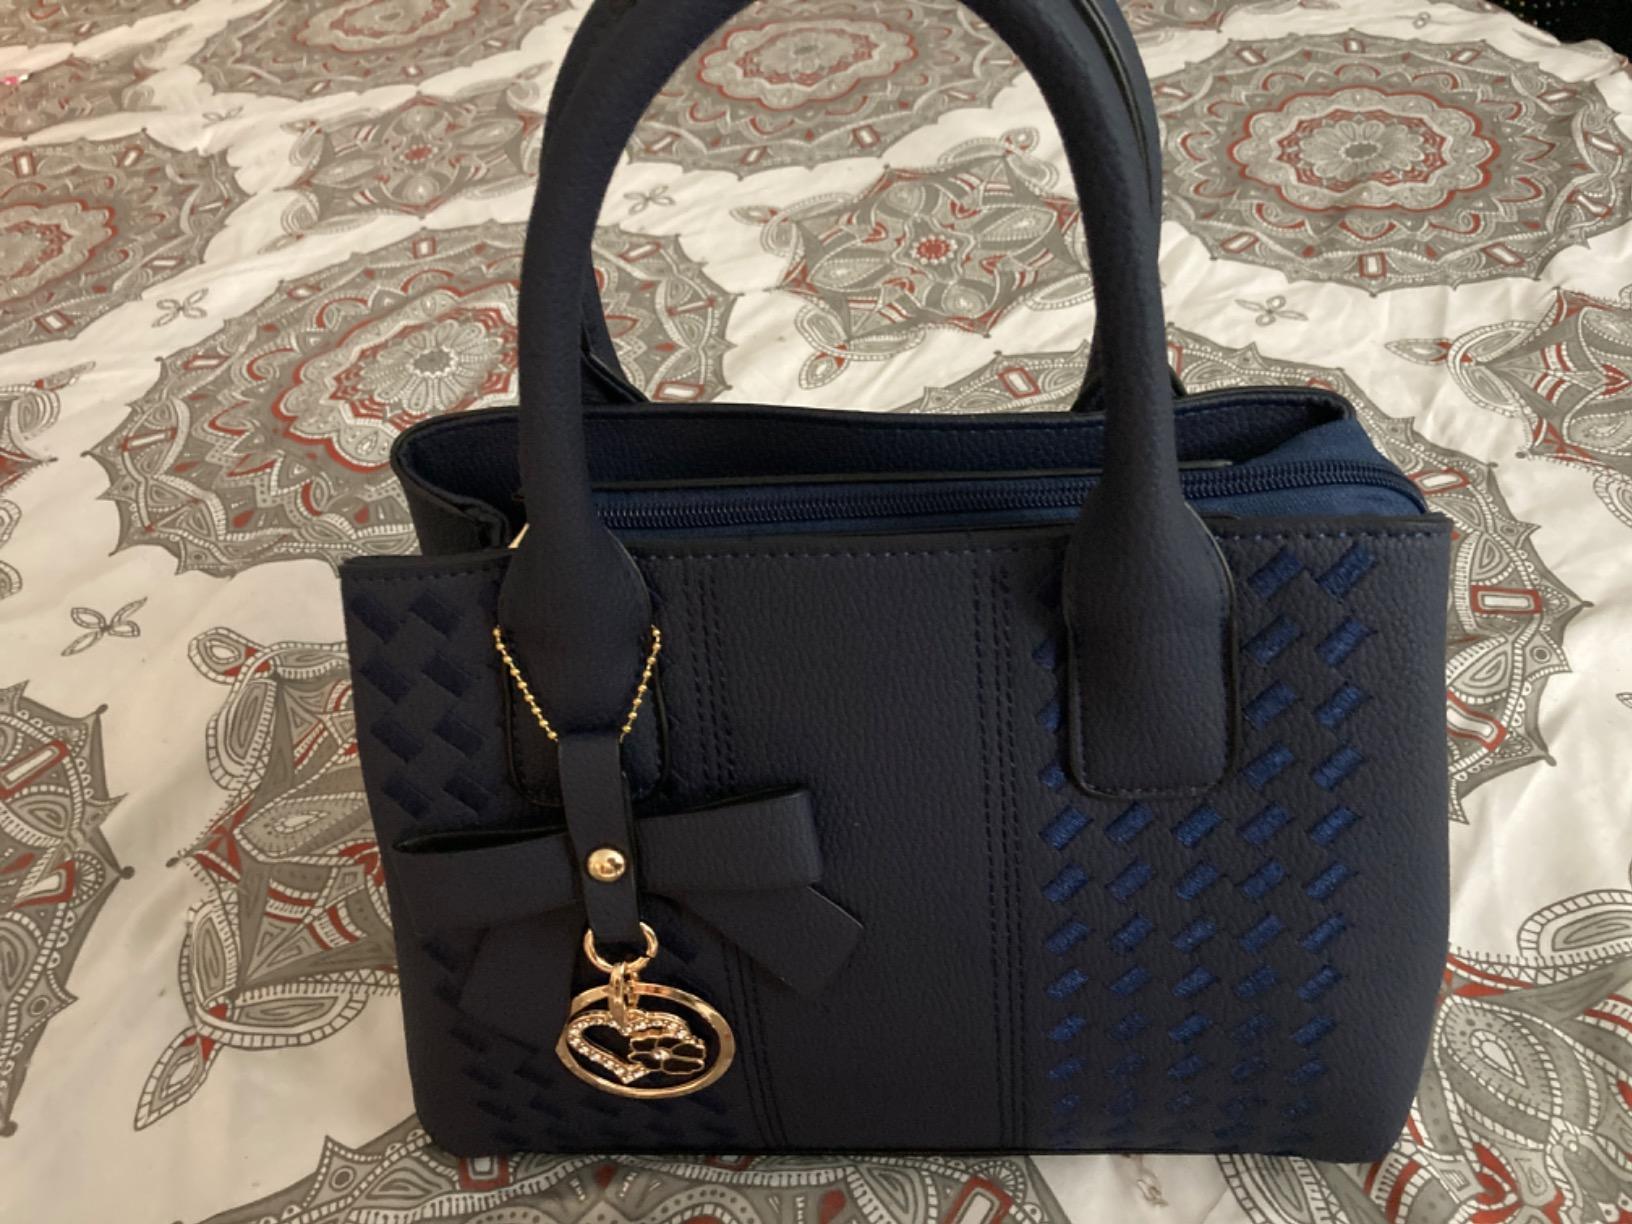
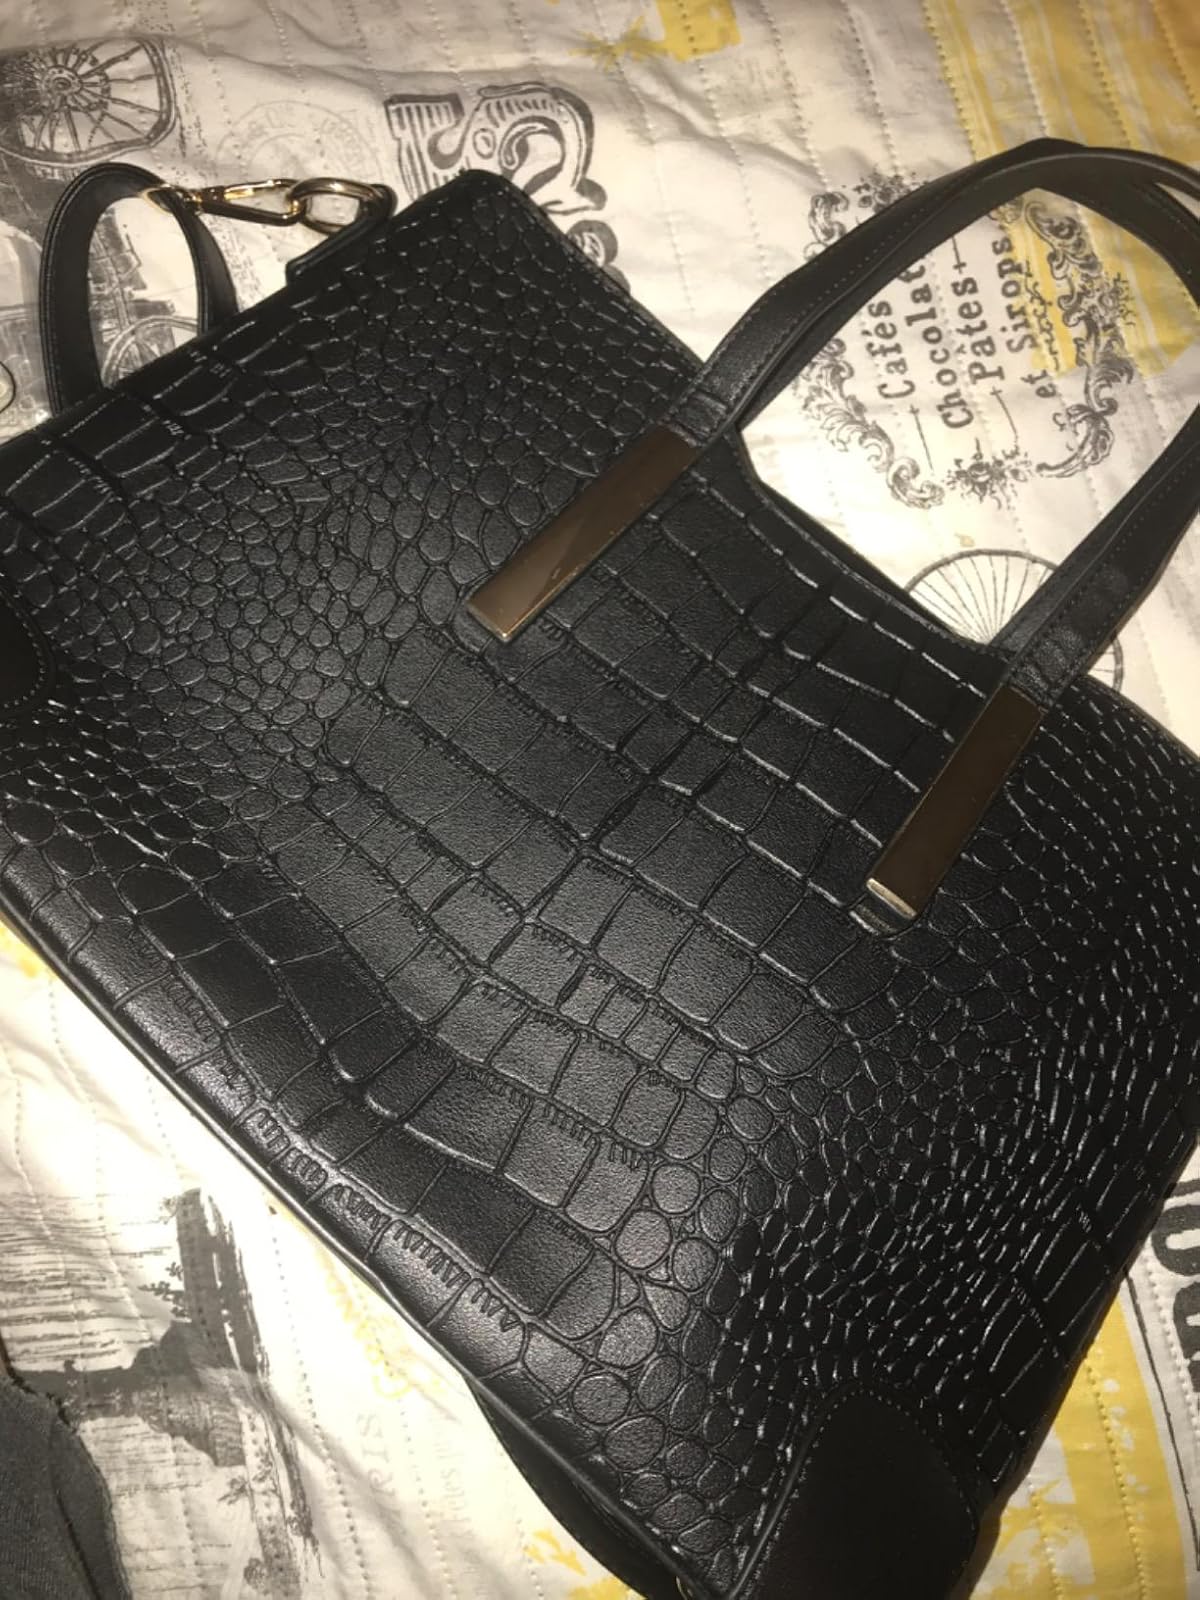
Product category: accessories_handbag
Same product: no